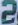
Number: 2